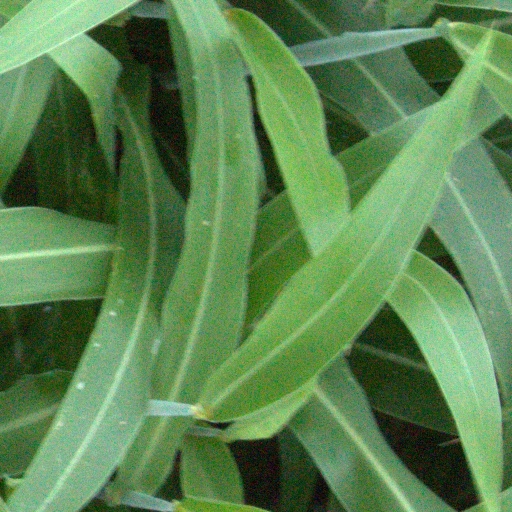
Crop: sorghum